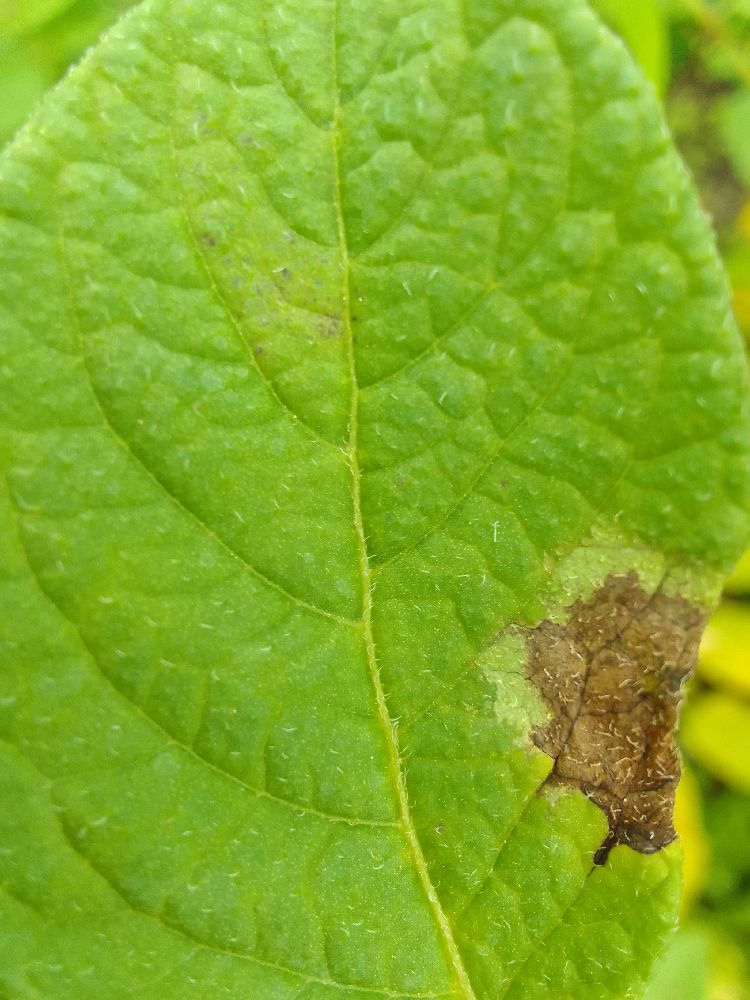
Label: Late blight